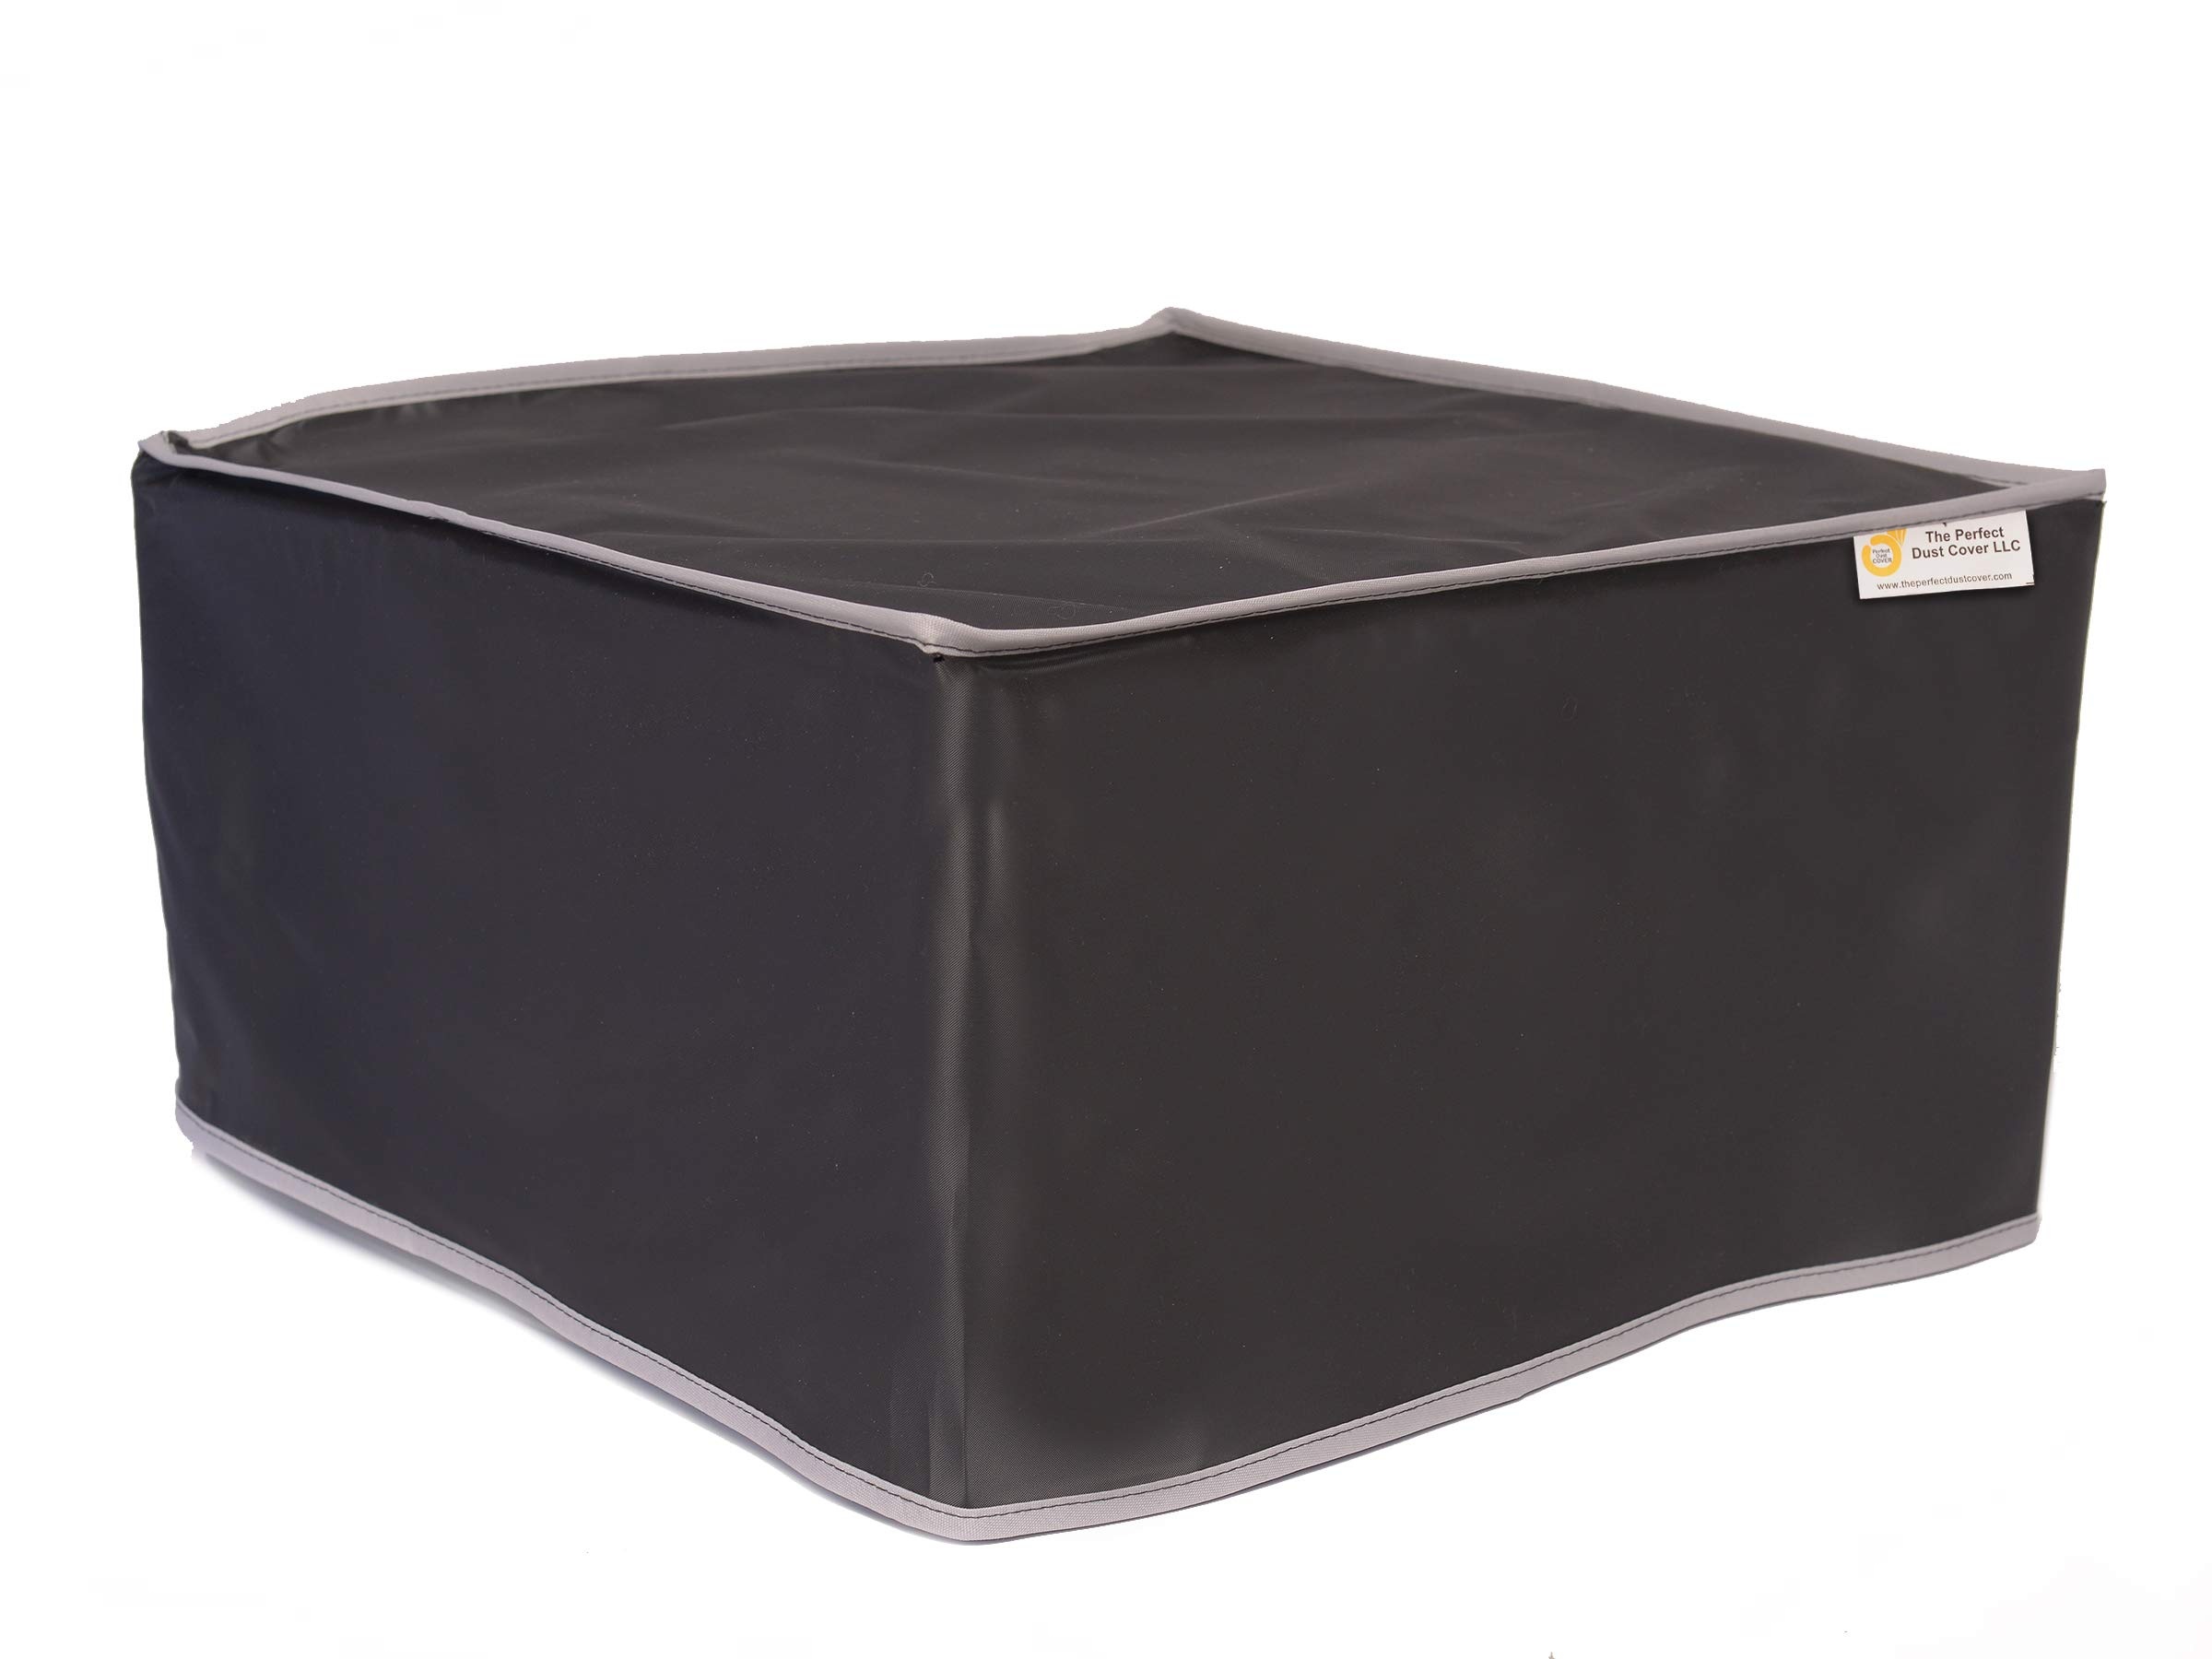
The Perfect Dust Cover, Black Nylon Cover for Canon Pixma TS8020 Wireless Inkjet Printer, Anti Static Waterproof Cover Dimensions 14.7''W x 12.8''D x 5.5''H by The Perfect Dust Cover LLC
The Perfect Dust Cover, Black Nylon Cover for Canon Pixma TS8020 All-in-One Inkjet Printer, Anti Static and Waterproof Dimensions 14.7''W x 12.8''D x 5.5''H by The Perfect Dust Cover LLC
Brand: The Perfect Dust Cover LLC
Category: Electronics > Print, Copy, Scan & Fax > Printer, Copier & Fax Machine Accessories